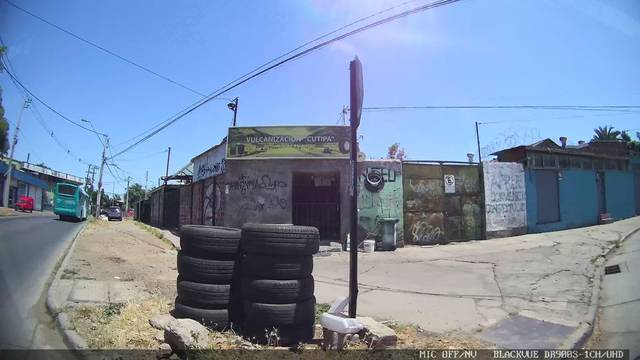
Region: Chile
Coordinates: -33.446, -70.7